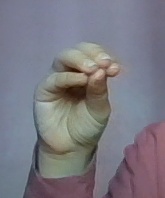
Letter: ha